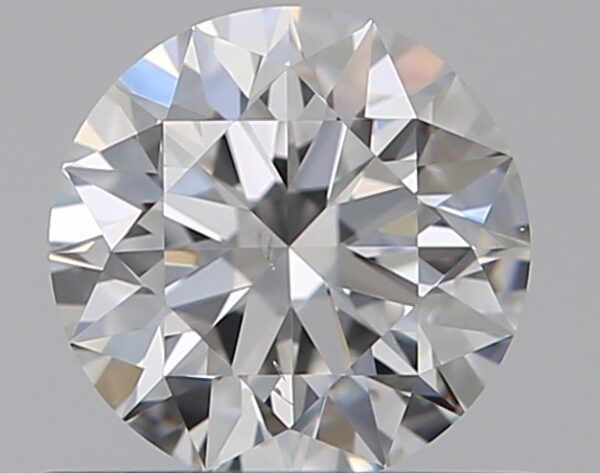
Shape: round
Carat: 0.5
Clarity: SI1
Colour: E
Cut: EX
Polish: EX
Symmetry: EX
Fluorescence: N
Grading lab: GIA
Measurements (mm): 5.06 x 5.08 x 3.18